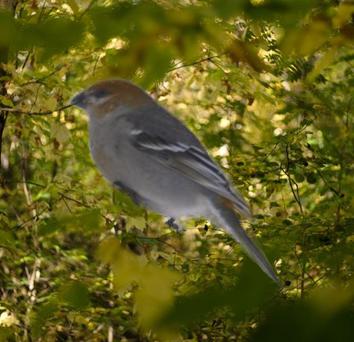
Bird species: Pine_Grosbeak
Bird type: landbird
Background: land